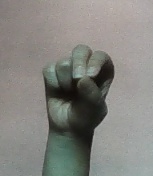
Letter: gaaf